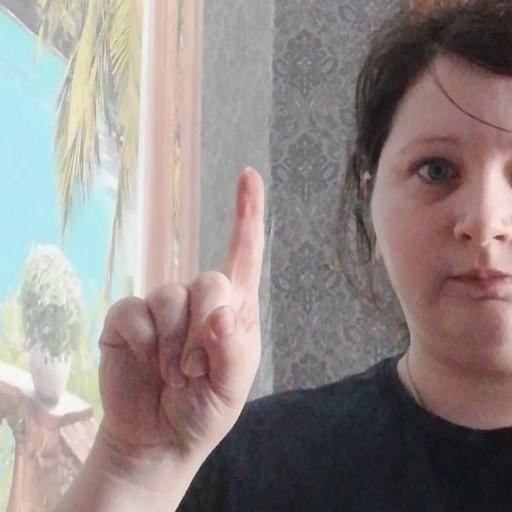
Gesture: one